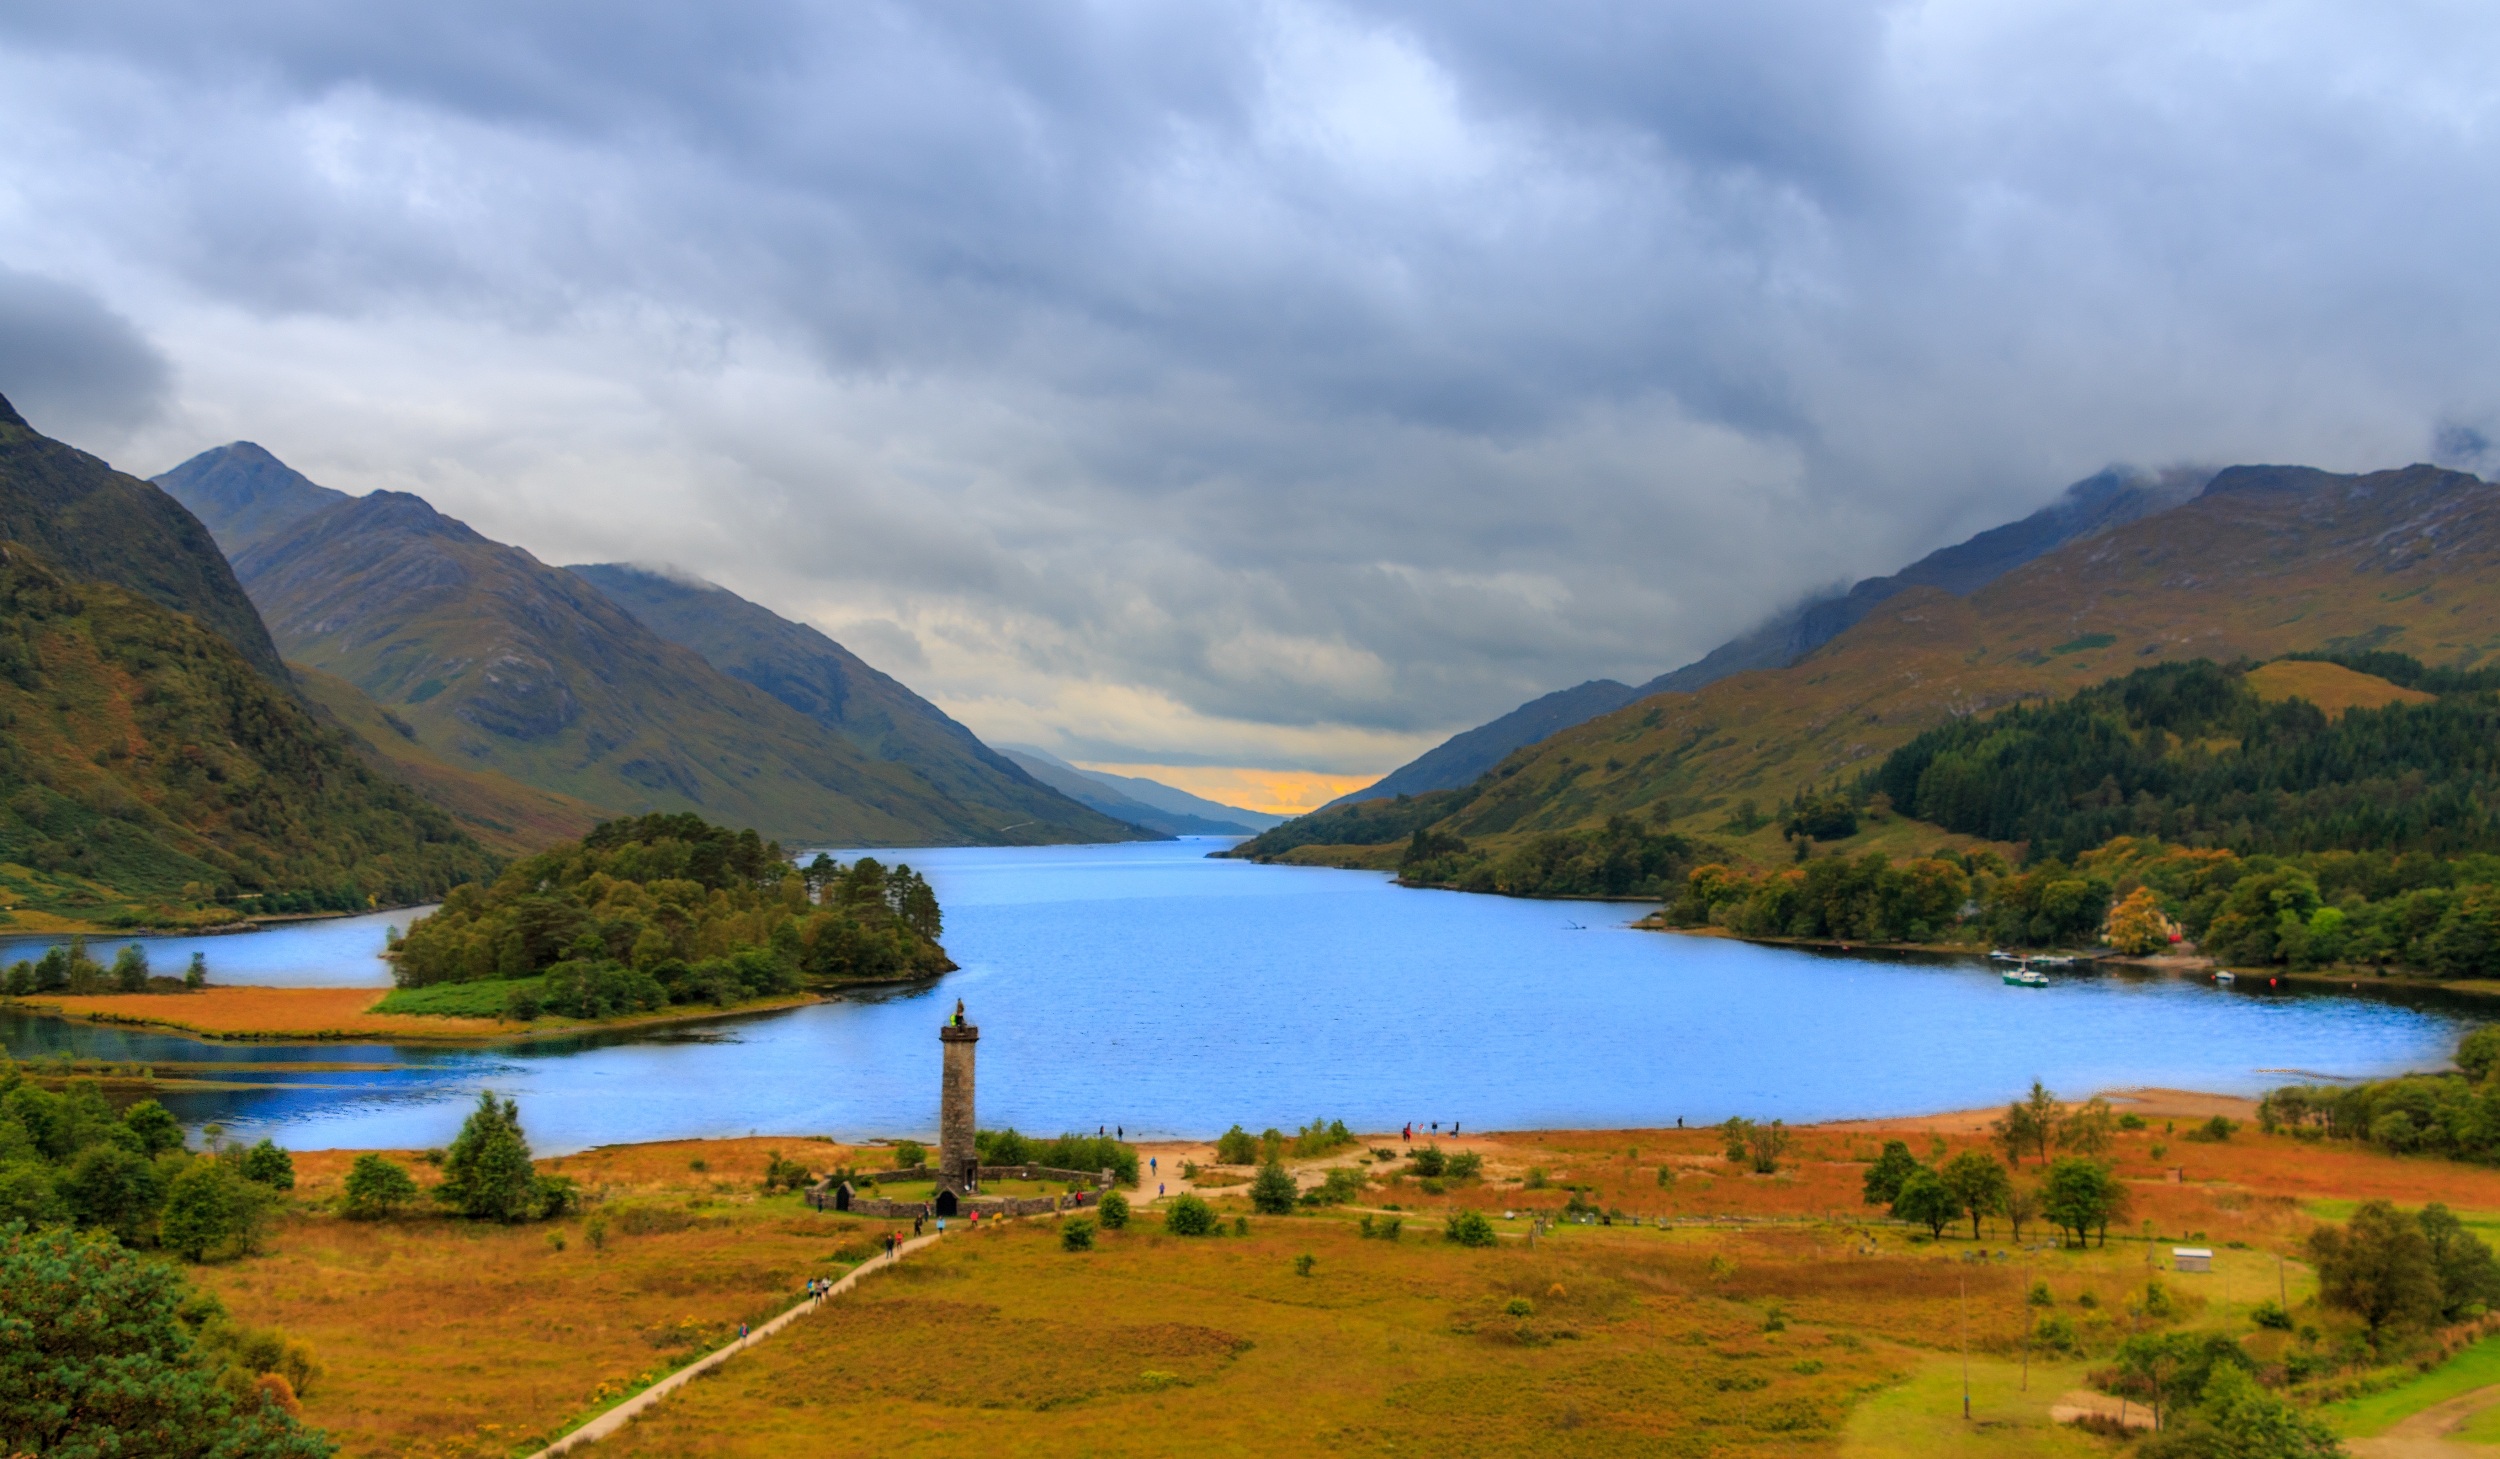
water, nature, mountain, lake, mountain range, green, fjord, reservoir, highland, body of water, england, plateau, scotland, lakes, fell, loch, tarn, glenfinnan, mountainous landforms